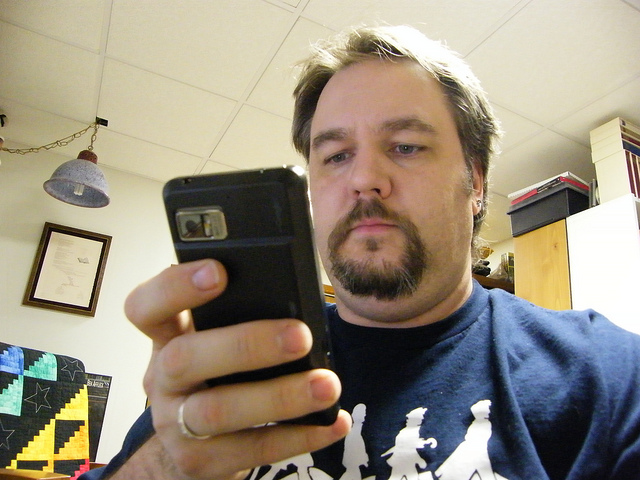
user: Given an image and a question. Answer the question in a short answer. Question: What is this type of facial hair called? Short Answer:
assistant: goatee